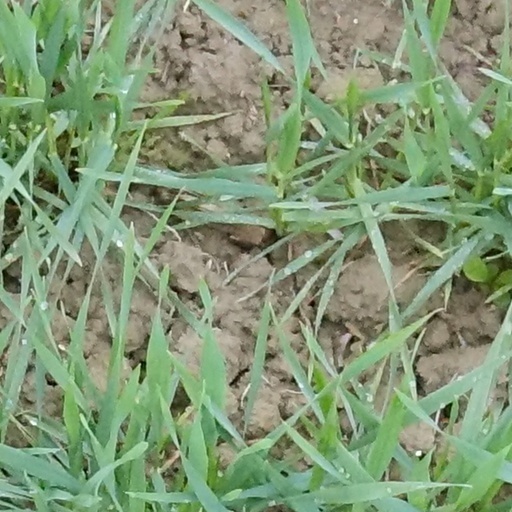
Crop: wheat